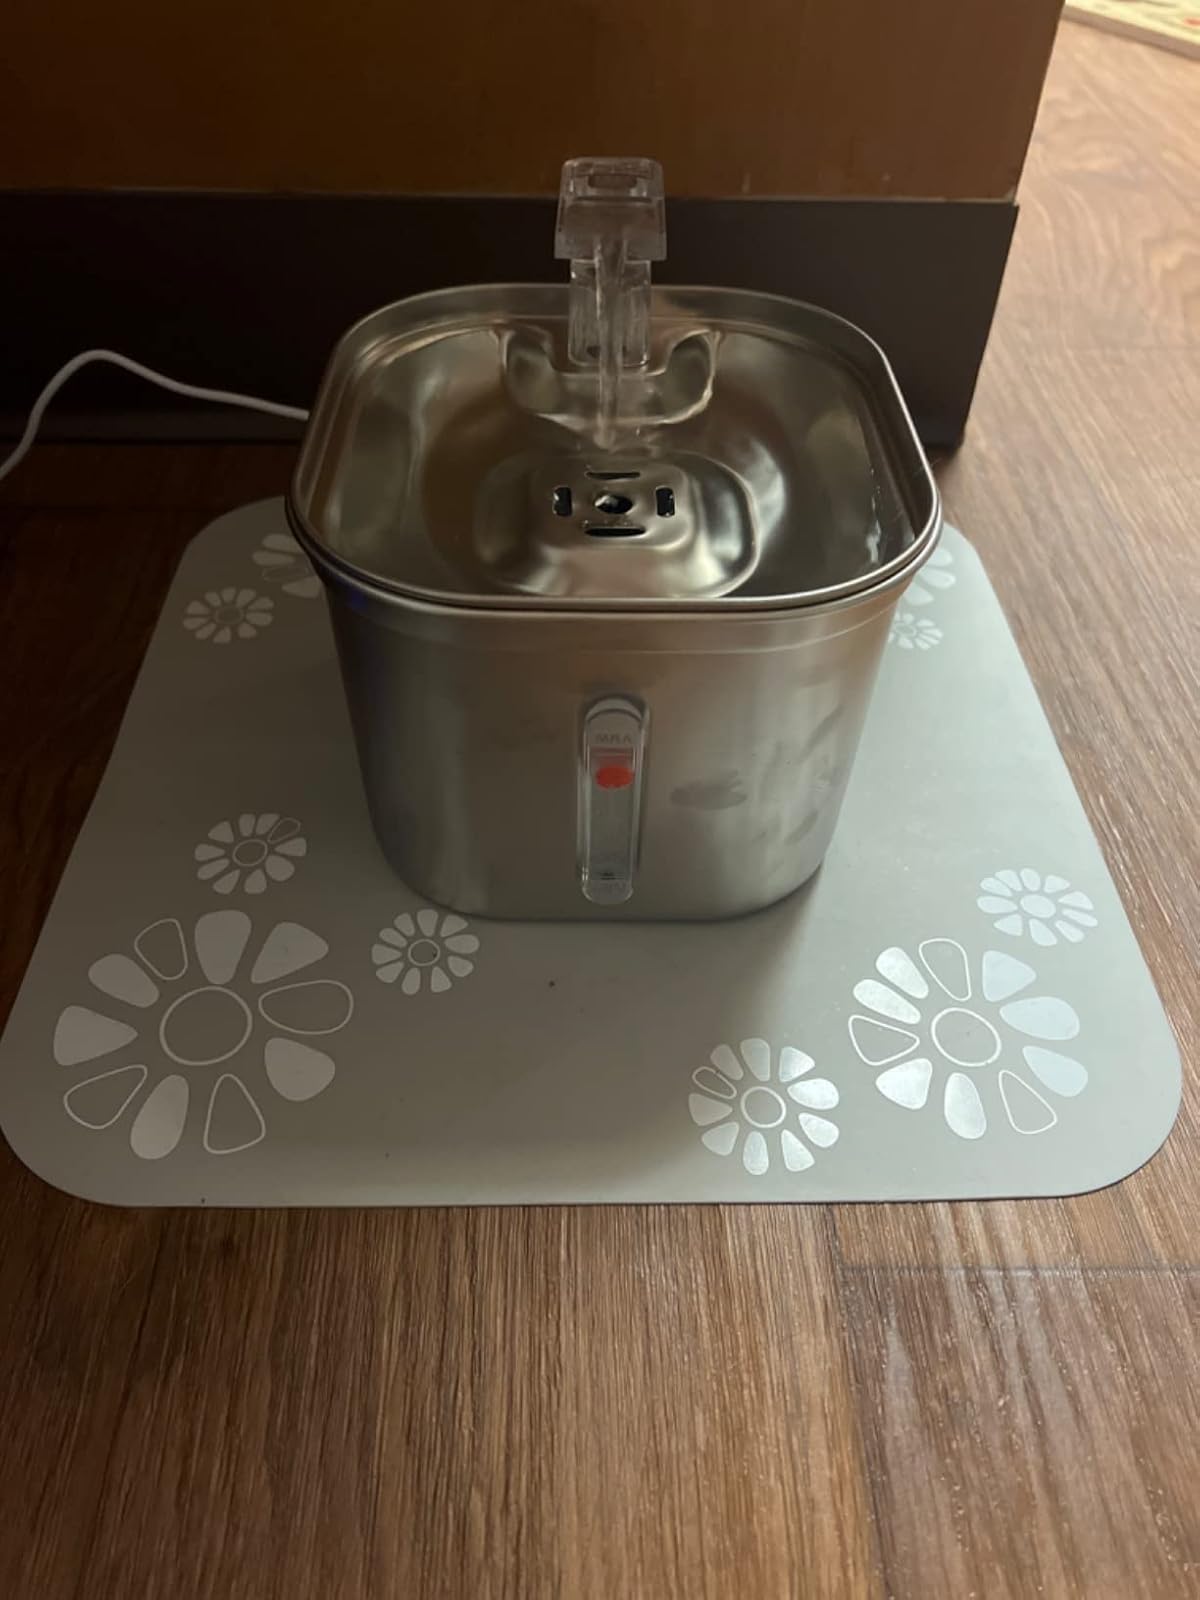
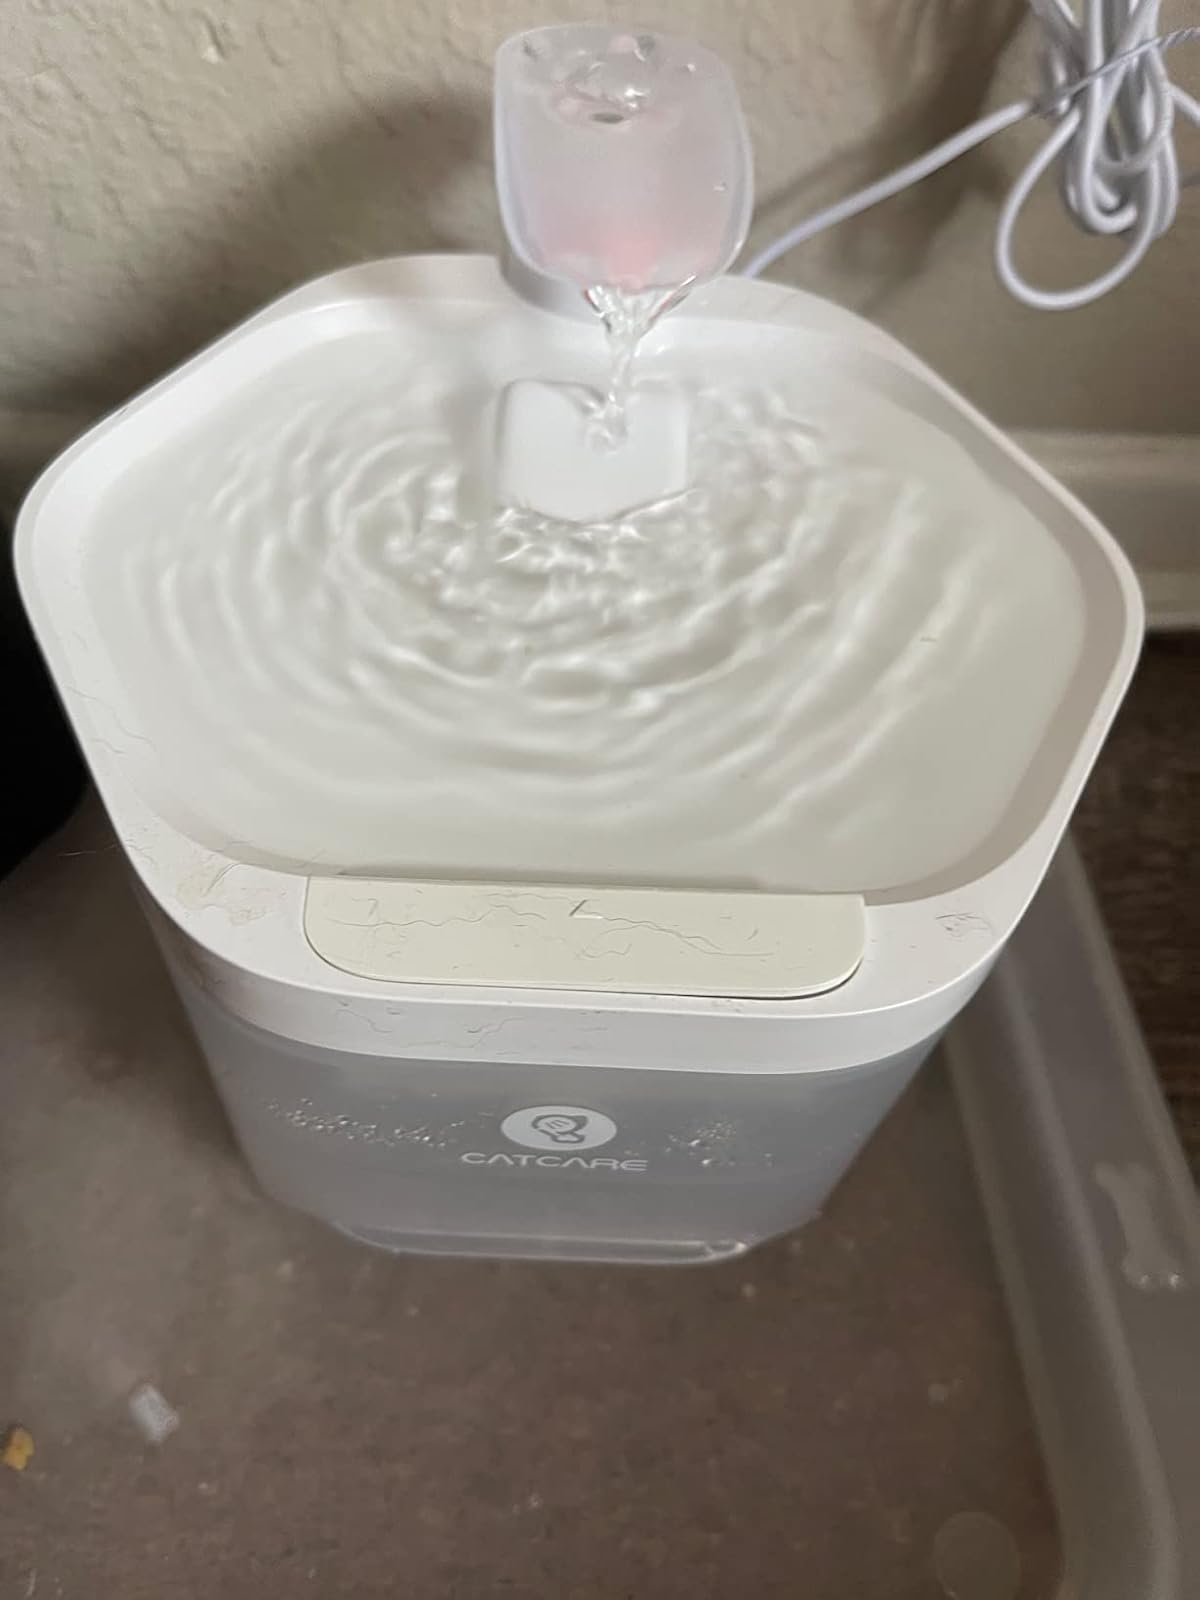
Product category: items_bowl
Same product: no